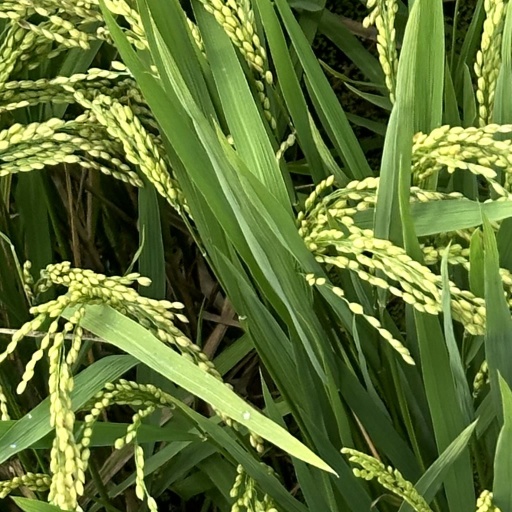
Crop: rice